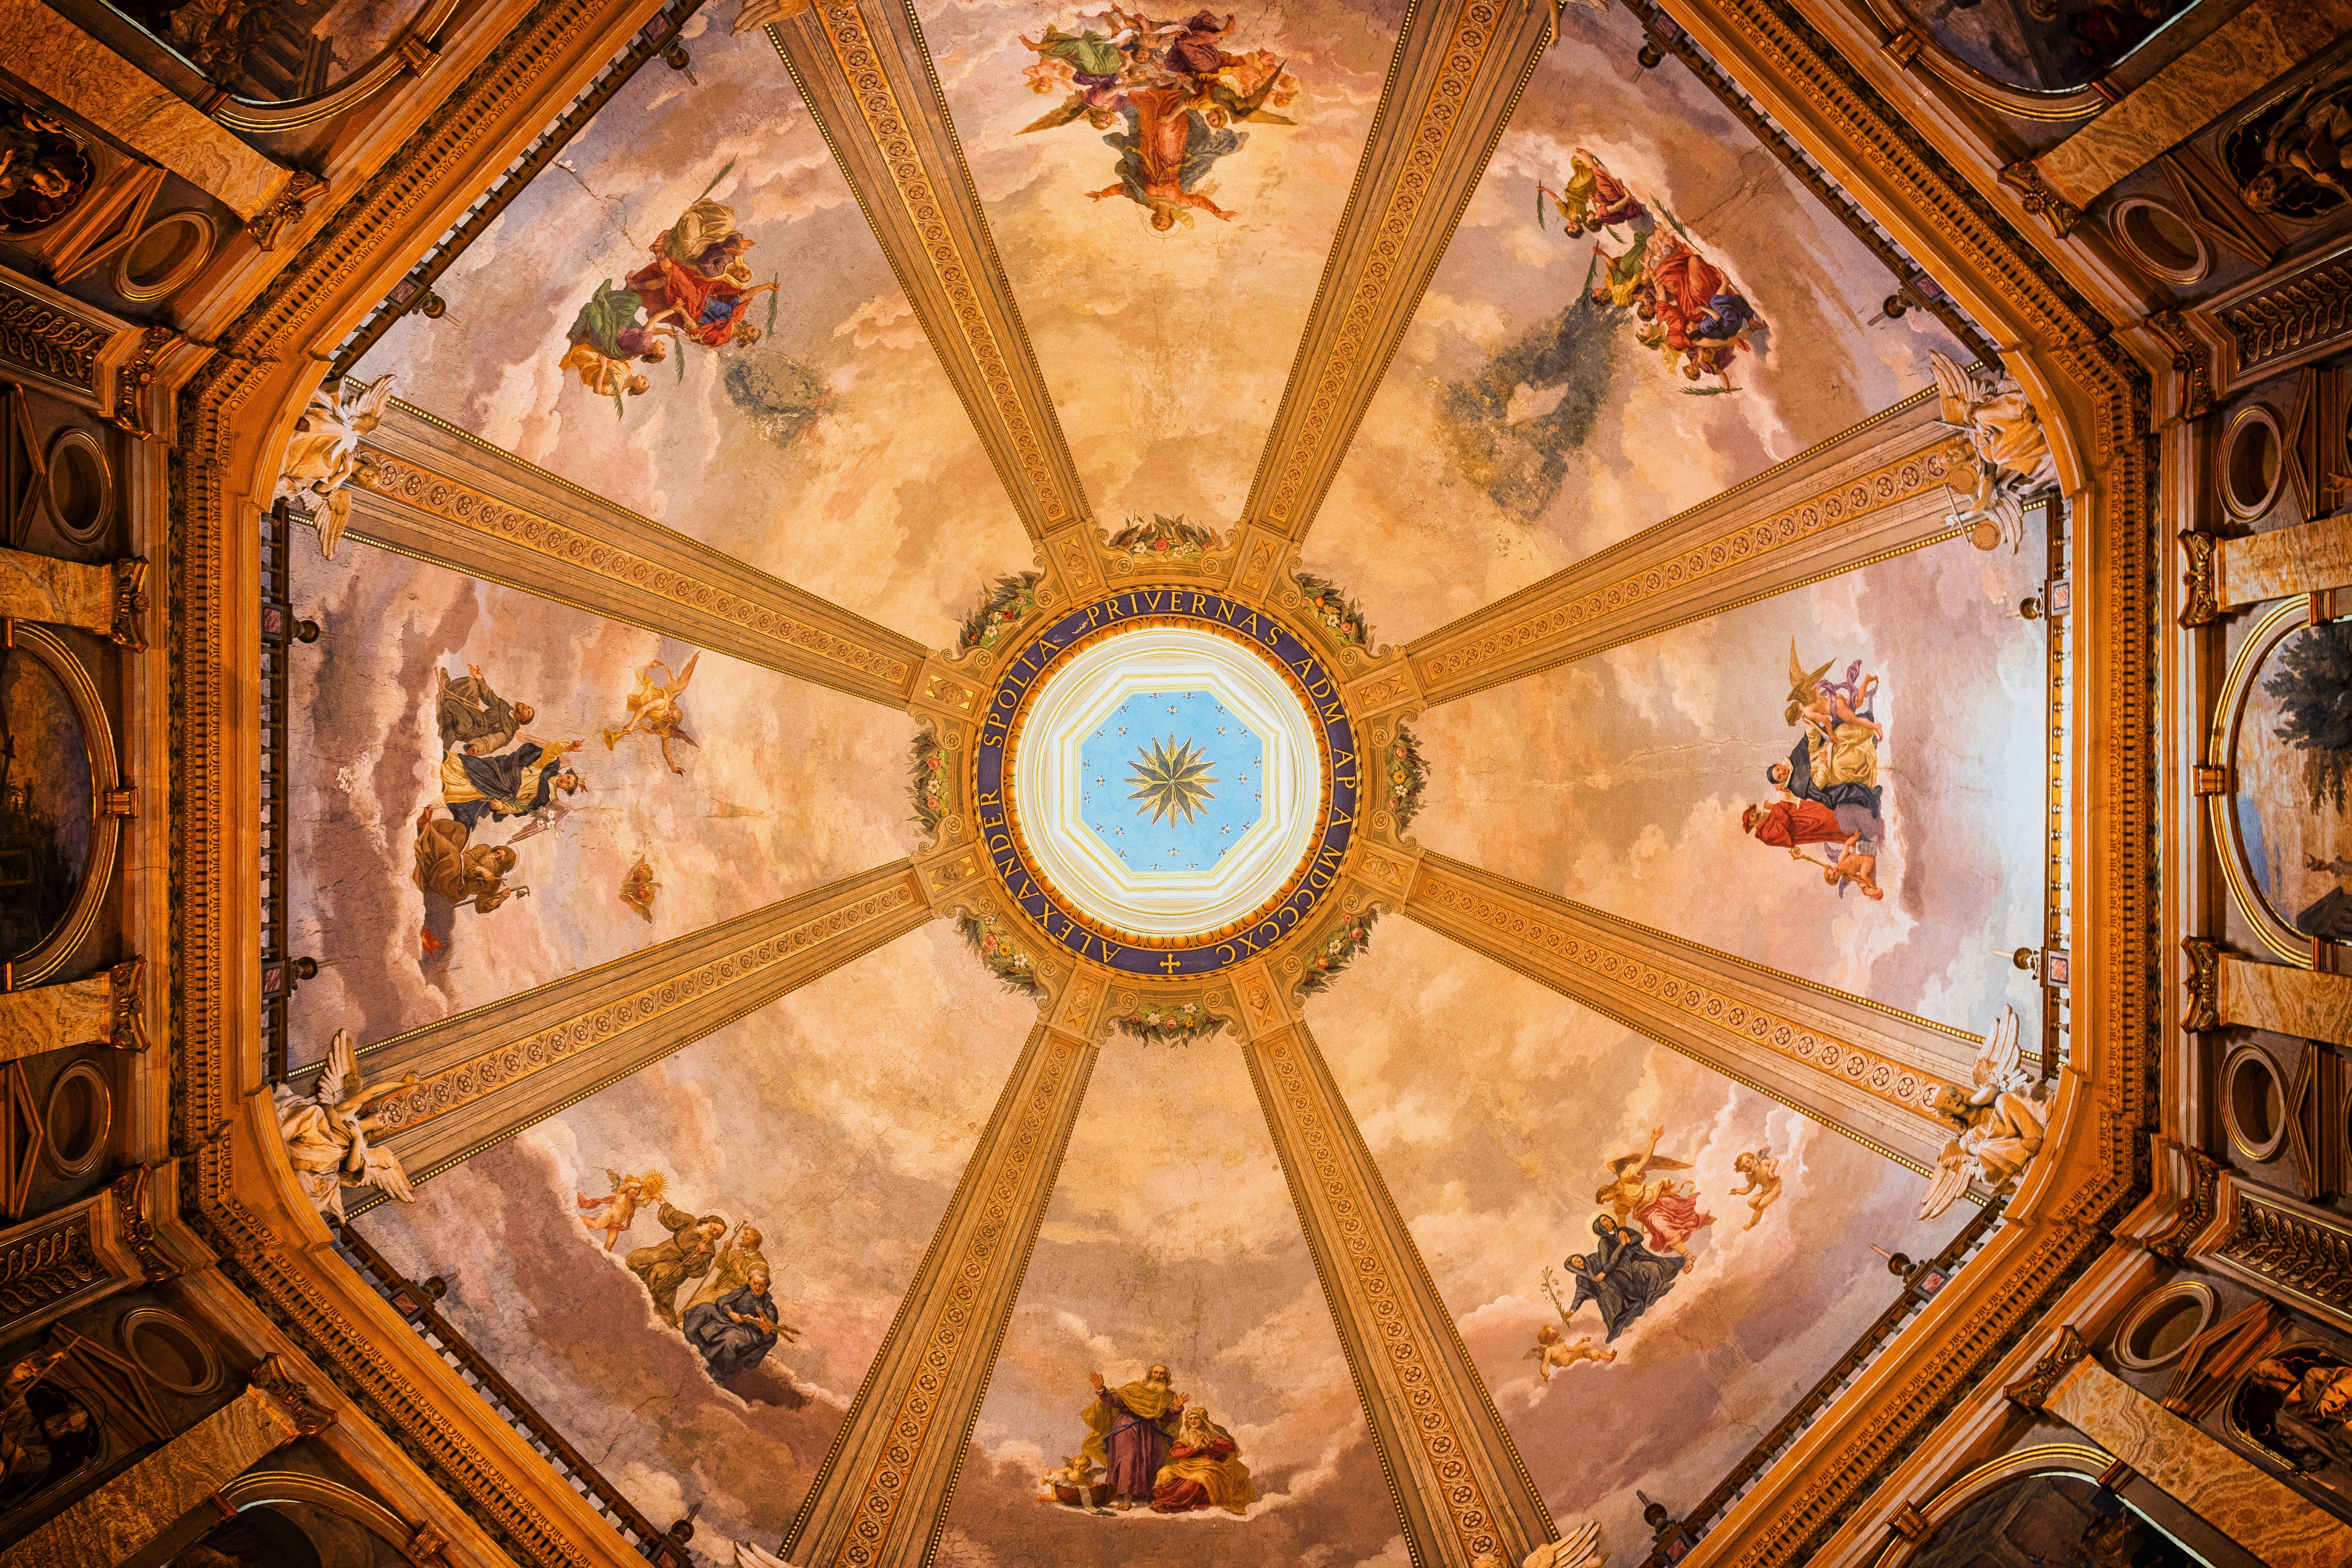
architecture, window, building, ceiling, color, religion, italy, church, cathedral, chapel, place of worship, artwork, bible, painting, symmetry, vault, basilica, dome, dom, historically, splendor, fascinating, montefiascone, cover painting, ancient history